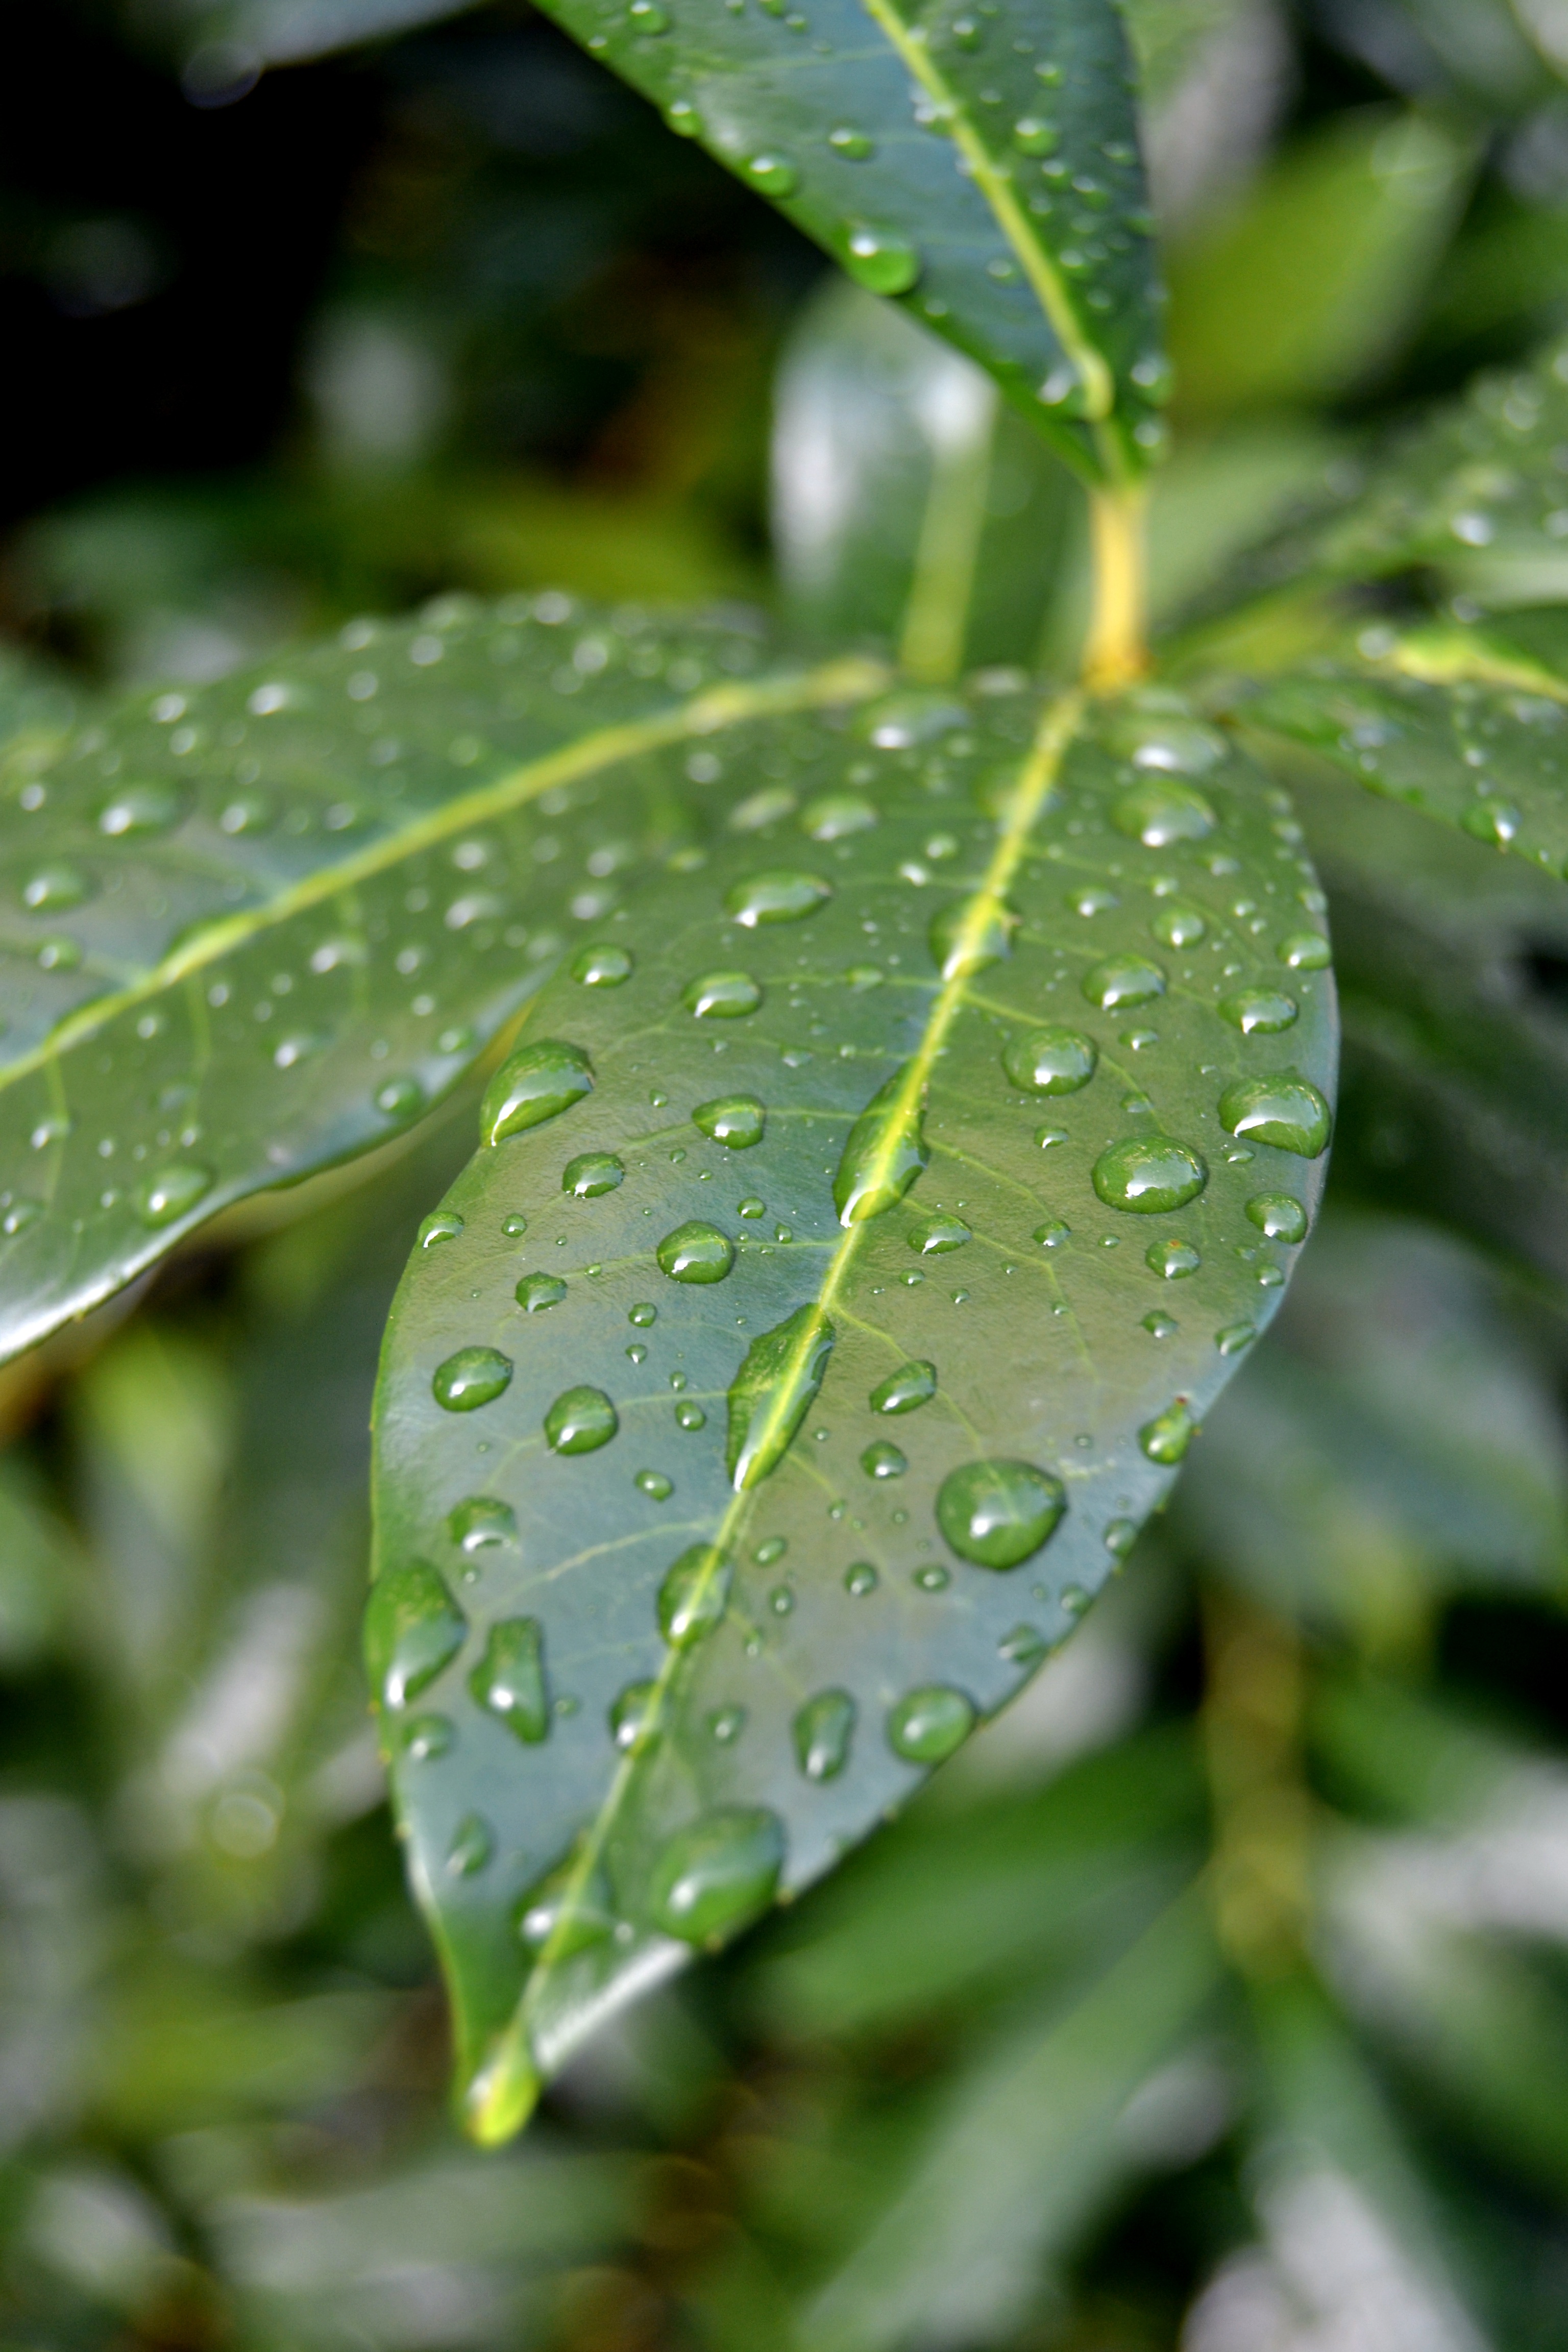
tree, water, nature, grass, branch, drop, dew, plant, leaf, flower, green, botany, flora, close up, sheet, drops, moisture, macro photography, plant stem